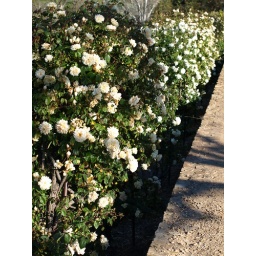
This rose garden is on the north bank of the river Torrens, between the University footbridge and the Albert bridge near the Zoo.